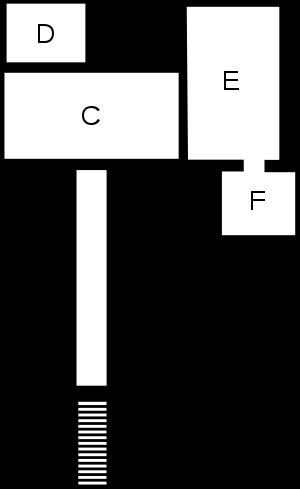
L'art architectural de l'Égypte antique désigne les pratiques architecturales qui avaient cours pendant plus de trois millénaires de cette période. Cette durée particulièrement longue invite à considérer non pas une architecture, mais des architectures égyptiennes, dont les différences sont à la fois imputables aux évolutions technologiques de cette civilisation et aux aléas historiques multiples. Bien que les vestiges conservés soient à dominante cultuelle et funéraire, les habitations ou constructions utilitaires ont un intérêt architectural certain.